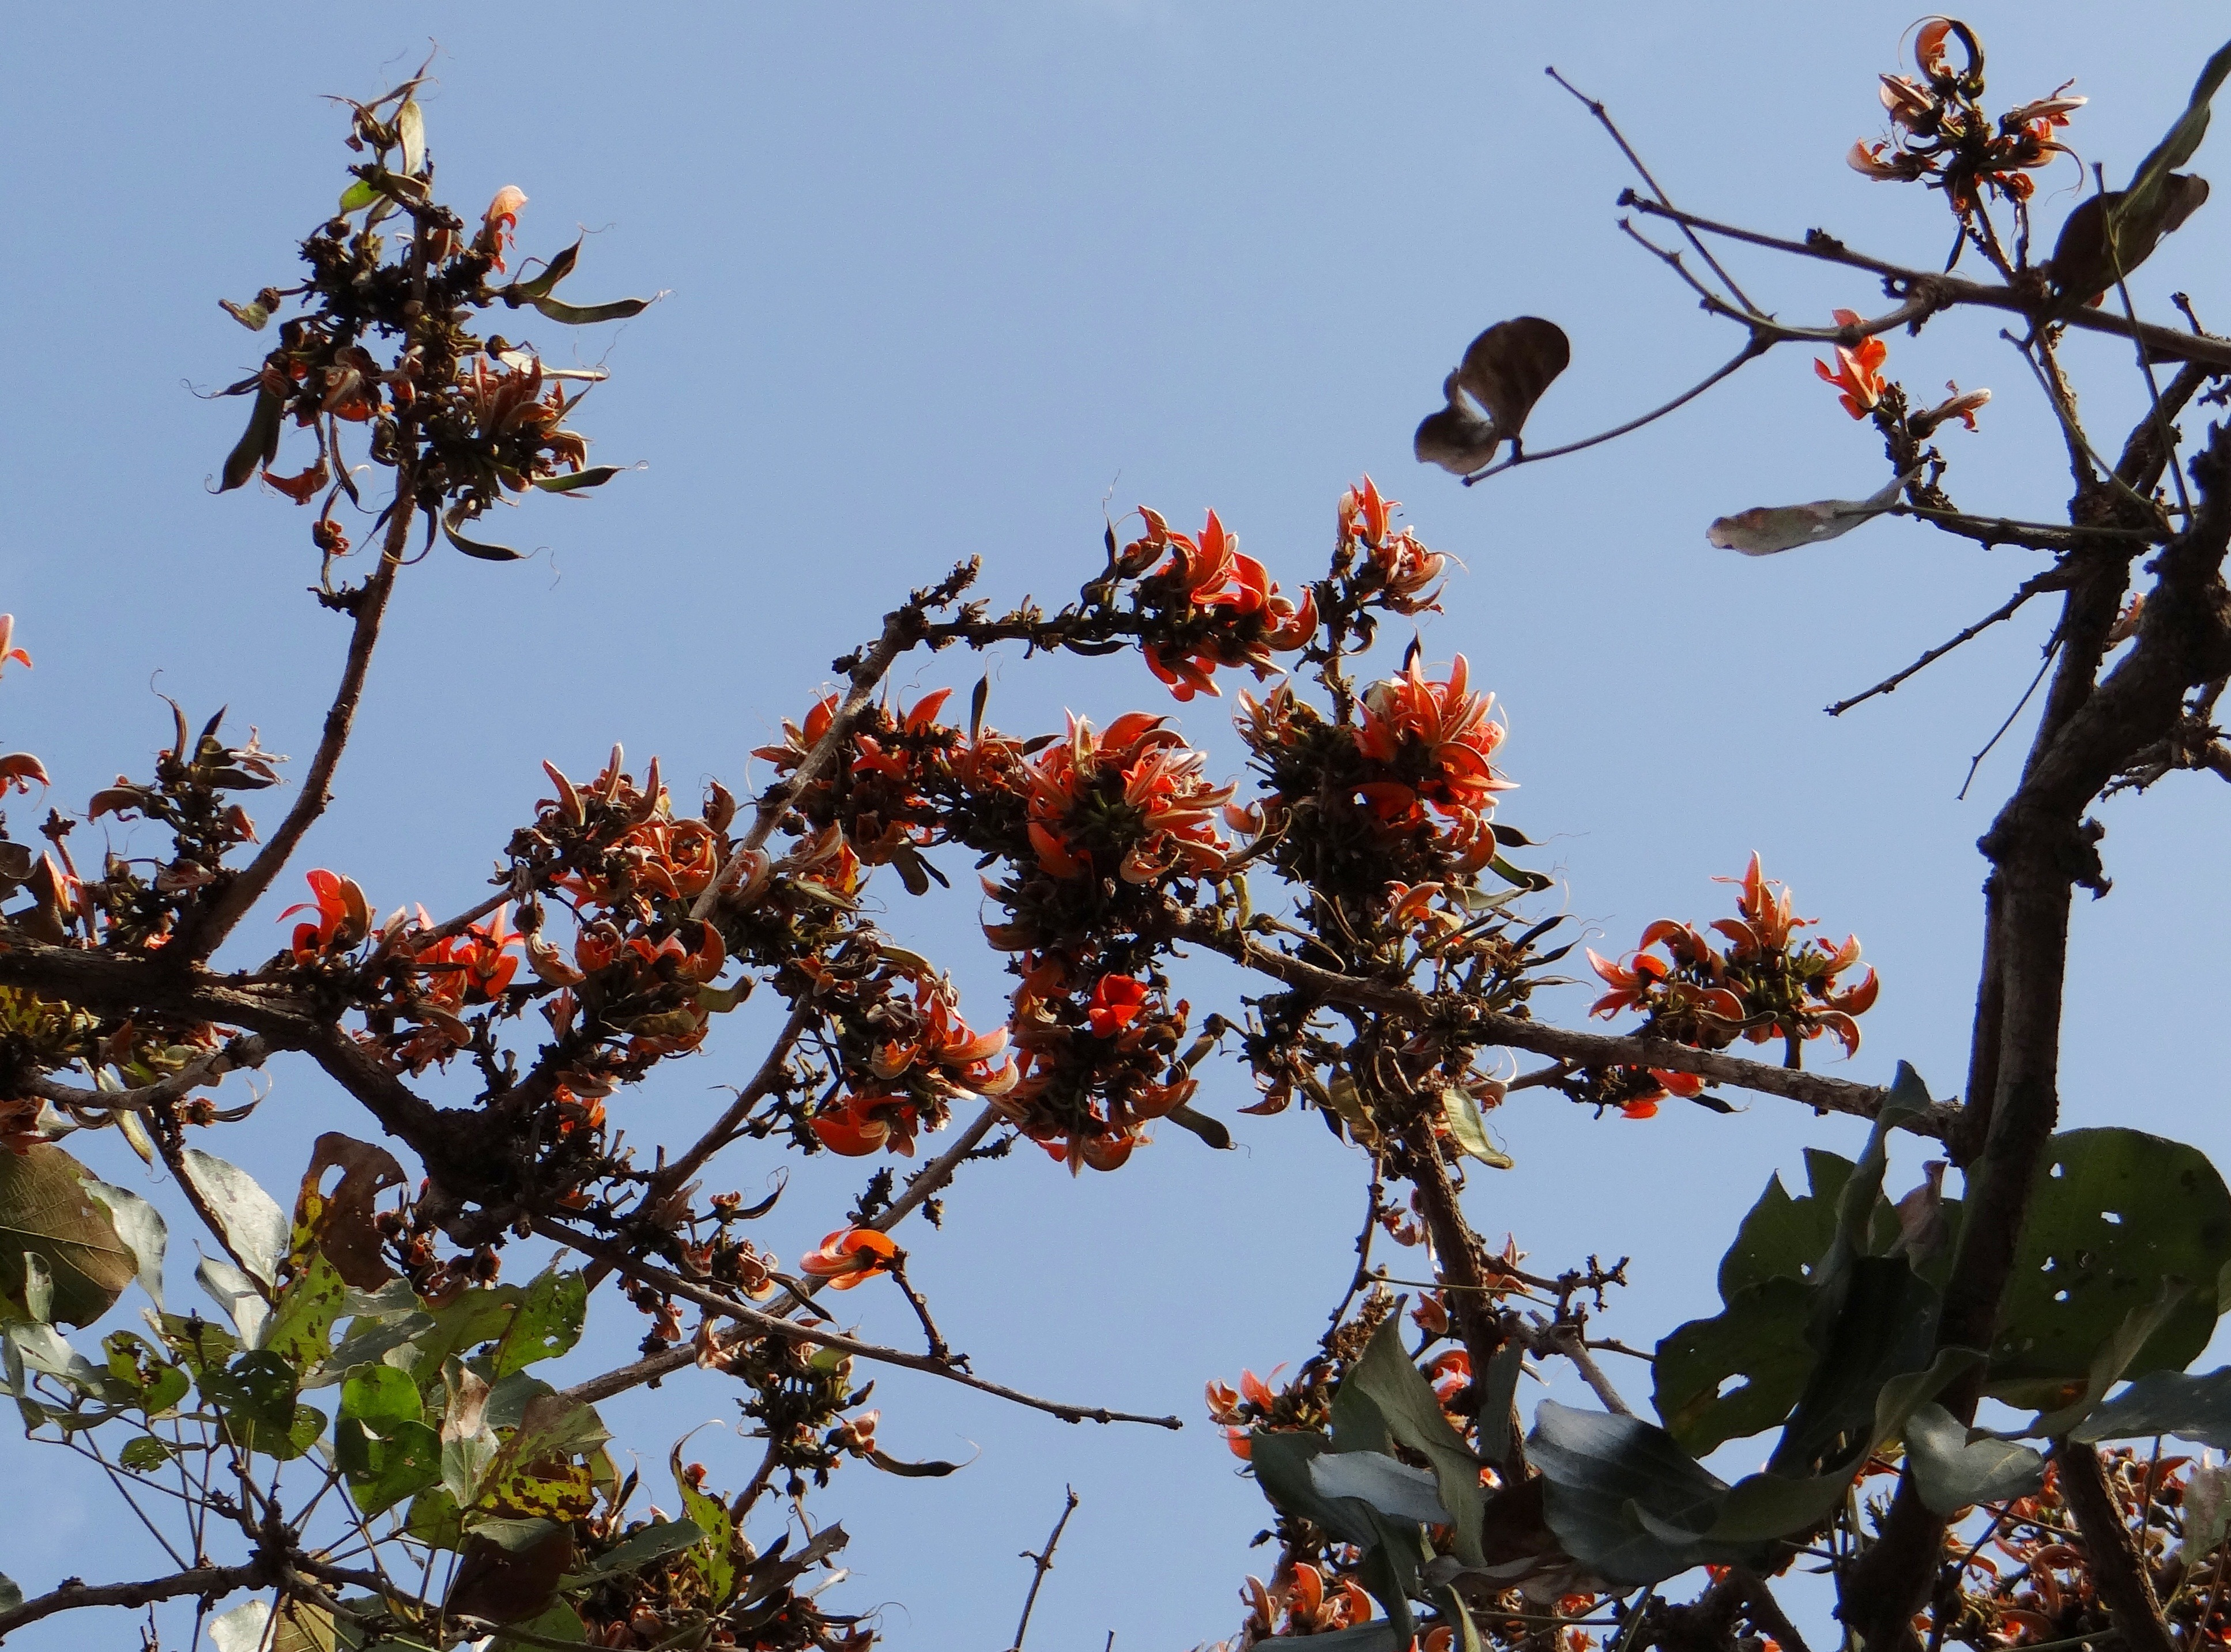
tree, nature, branch, blossom, plant, stem, leaf, flower, petal, bloom, floral, environment, spring, herb, produce, natural, autumn, botany, agriculture, flora, season, botanical, wildflower, outdoors, vegetation, shrub, india, horticulture, organic, flowering plant, woody plant, land plant, butea monosperma, palash, flame of the forest